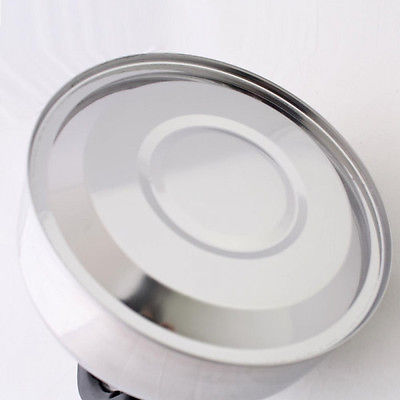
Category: kettle